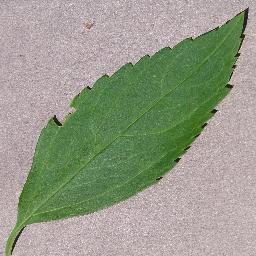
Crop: cherry
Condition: (including_sour)_healthy